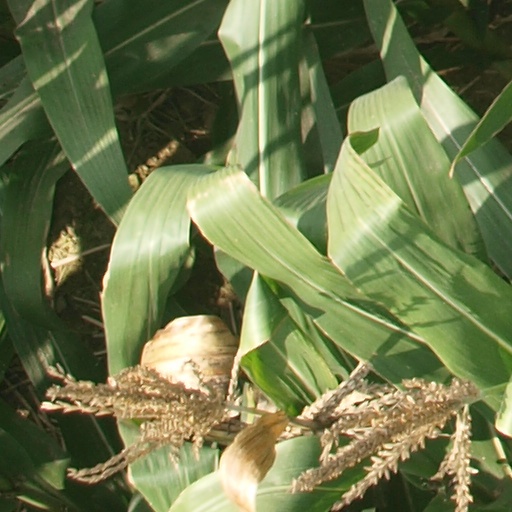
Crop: maize; corn